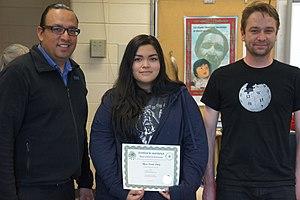
Remise d'un certificat de participation au projet Wikipetcia Atikamekw Nehiromowin (Wikipédia en atikamekw) à Wikwasa Newashish Petiquay (User:WiwaNewashishPetiquay), École Otapi, Manawan, Nitaskinan